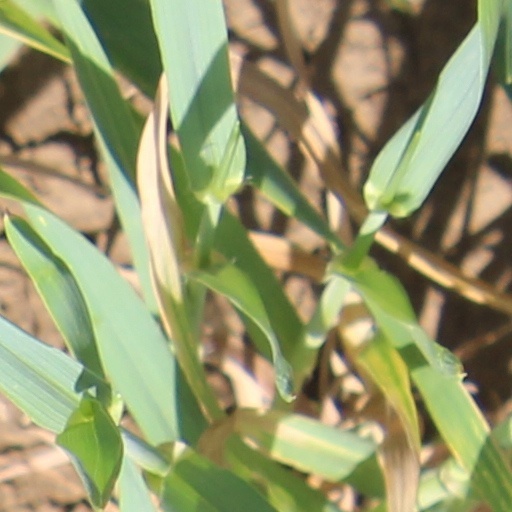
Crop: wheat